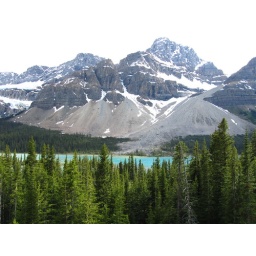
The green trees, overlooking blue water in the lake and the mountains (in British Columbia)